Şehzade Mehmed Seyfeddin

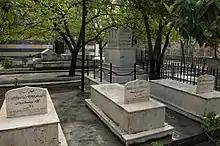
The grave of Seyfeddin (center)

At the exile of the imperial family in March 1924, Seyfeddin and his family moved to Cimiez, Nice, France. They bought a villa near the Villa Carabacel which belonged to his cousin Seniha Sultan. He died on 19 October 1927 at the age of fifty-three and was buried in the cemetery of the Sulaymaniyya Takiyya, Damascus, Syria.